Irakal

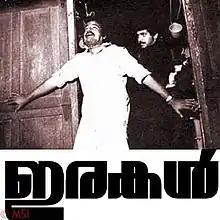

Irakal is a 1985 Indian Malayalam-language psychological thriller film written and directed by K. G. George and produced by Sukumaran. The film stars K. B. Ganesh Kumar, Thilakan, Sukumaran, Ashokan, and Radha. It won two Kerala State Film Awards—Second Best Film, and Best Story. Irakal is considered the first dark movie in Malayalam and is regarded as a classic film.